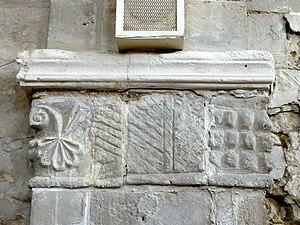
Chapiteau(x) de l'église ou cul-de-lampe - voir titre.
L'église Saint-Martin est une église catholique paroissiale située à Breuil-le-Vert, dans le département de l'Oise, en France. C'est une église atypique composée d'une large nef unique ouvrant à l'est sur les deux vaisseaux d'un grand chœur au chevet plat, et d'une chapelle avec abside à pans coupés au sud des deux premières travées du chœur. De l'église primitive de la fin du XIᵉ siècle, subsistent encore les grandes arcades bouchées au sud de la nef, également visibles depuis l'extérieur en raison de la démolition du bas-côté sud au début du XIXᵉ siècle, où à une époque antérieure. Pour le reste, la nef date du début du XVIᵉ siècle, mais n'a reçu sa configuration actuelle, avec des voûtes d'ogives en briques et plâtre, qu'en 1870 / 1872. Le chœur est en revanche un complexe assez homogène de la première moitié du XIIIᵉ siècle, qui ne compte qu'un unique niveau d'élévation, mais se prévaut d'une architecture gothique de bon niveau. La deuxième travée du sud sert de base au clocher en bâtière, qui représente l'élément le plus intéressant à l'extérieur. Les deux dernières travées des deux vaisseaux présentent des supports amincis, et forment un chœur-halle carré.